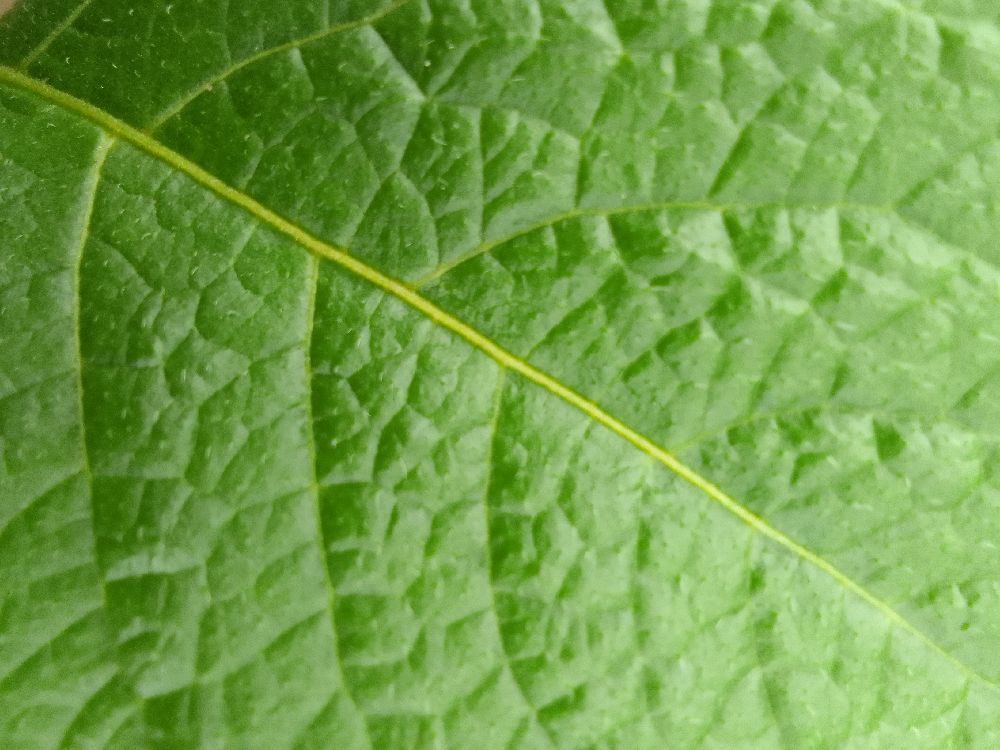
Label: Healthy